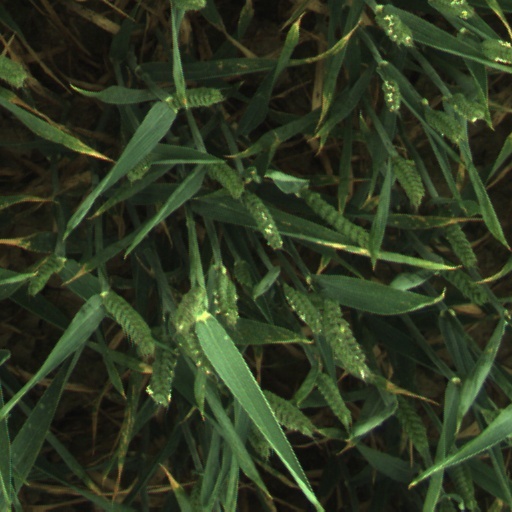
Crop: wheat